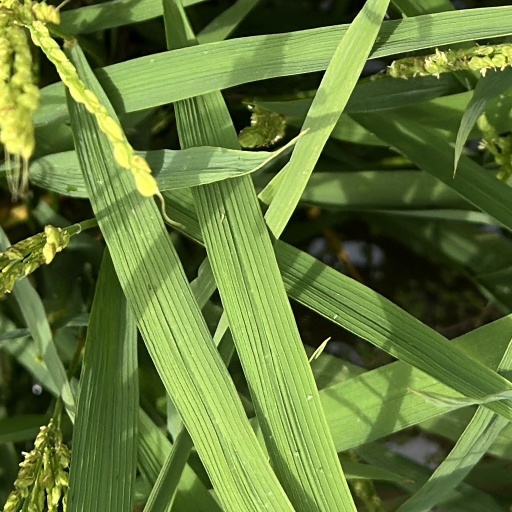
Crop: rice